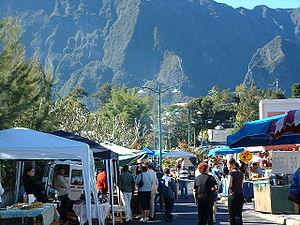
Cilaos est une commune française située dans le département et la région de La Réunion.